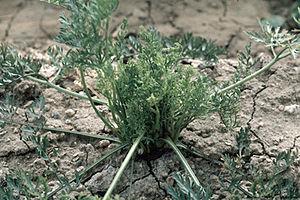
La jaunisse de l'aster est une maladie des plantes chronique et systémique provoquée par un micro-organisme semblable à une bactérie appelé phytoplasme. Cette maladie est largement répandue en Amérique en Europe et en Asie, dans toutes les régions où la température de l'air est supérieure à 32 °C.